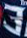
Number: 3